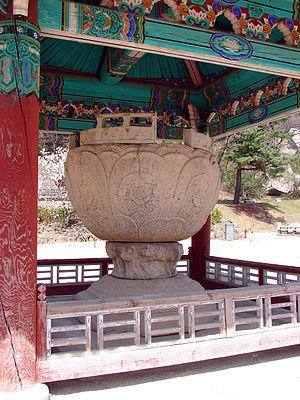
Les trésors nationaux de Corée du Sud sont un ensemble d'objets et de bâtiments qui ont été reconnus par le gouvernement sud-coréen pour leur exceptionnelle valeur historique, artistique et culturelle.